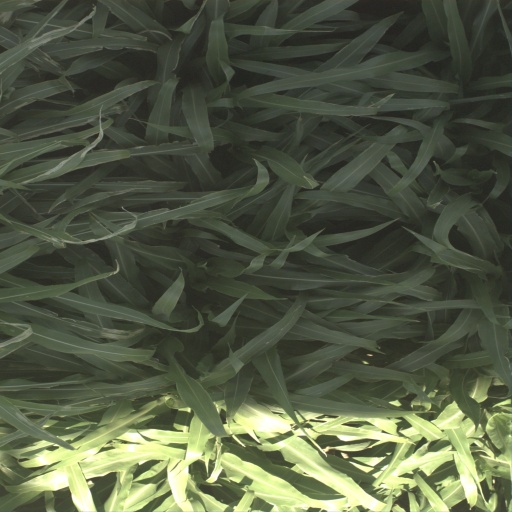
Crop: sorghum